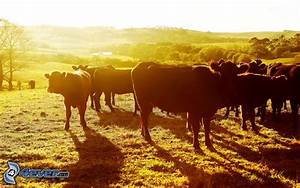
Label: cow